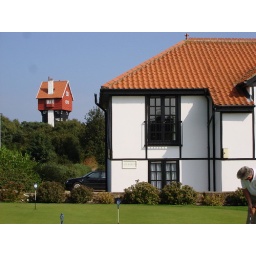
The local golf course, and the house in the clouds in the background